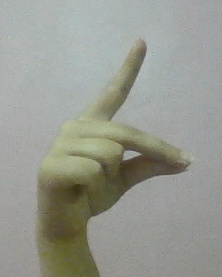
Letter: ta